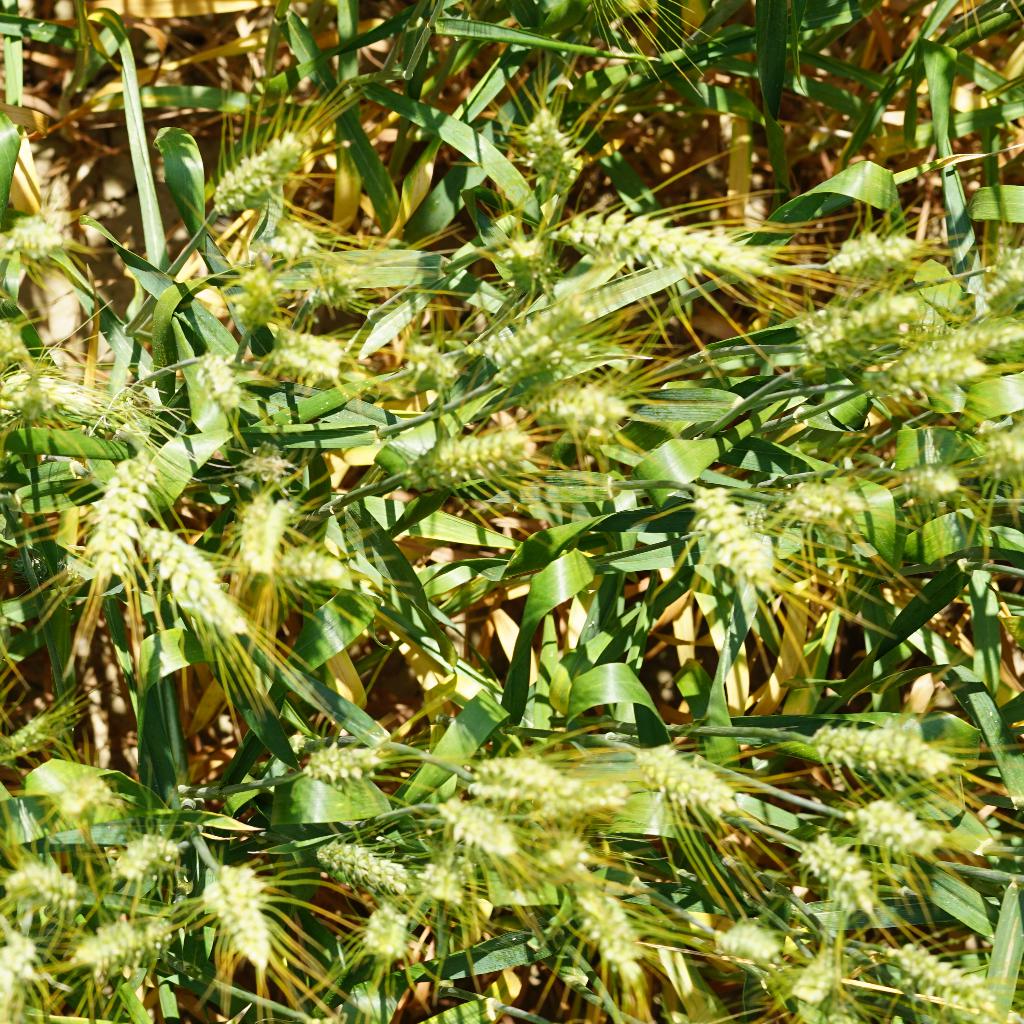
Country: France
Location: Gréoux
Wheat development stage: Filling